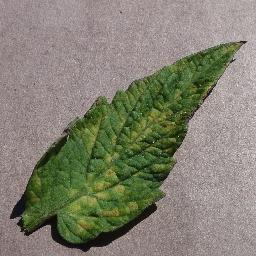
Label: Tomato___Leaf_Mold